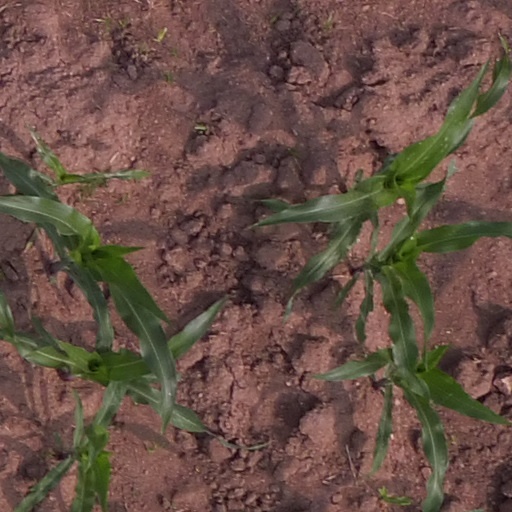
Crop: maize; corn